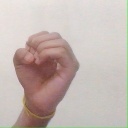
अक्षर: ऊ